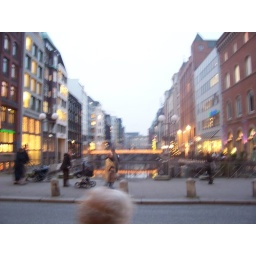
buildings with decorated bridge over river